C. Crawford Hollidge

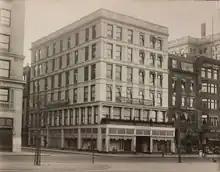
Crawford Hollidge building. The building was designed by Fehmer & Page, built 1889–1890, and destroyed 1967.

C. Crawford Hollidge was a women's clothing store of Boston in the 20th century.